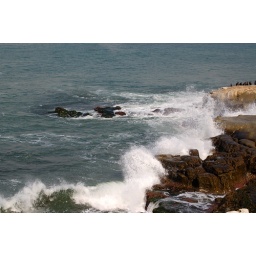
Waves crashing into the rocks near Shell beach